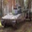
Label: tank